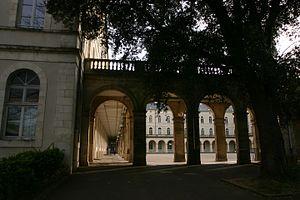
Arcades du lycée Jacques Cœur, Bourges, France
Le lycée Jacques-Cœur est un lycée général technologique et professionnel situé à Bourges dans le département du Cher en France. C'était autrefois un petit séminaire qui se nommait Saint-Célestin, fondé en 1856. Il a été le cadre d'un congrès ecclésiastique national en 1900. Le petit séminaire Saint-Célestin est fermé en 1906 à la suite de la loi de séparation des Églises et de l'État de 1905.